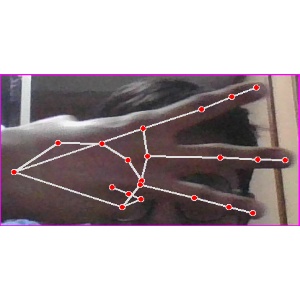
अक्षर: भ